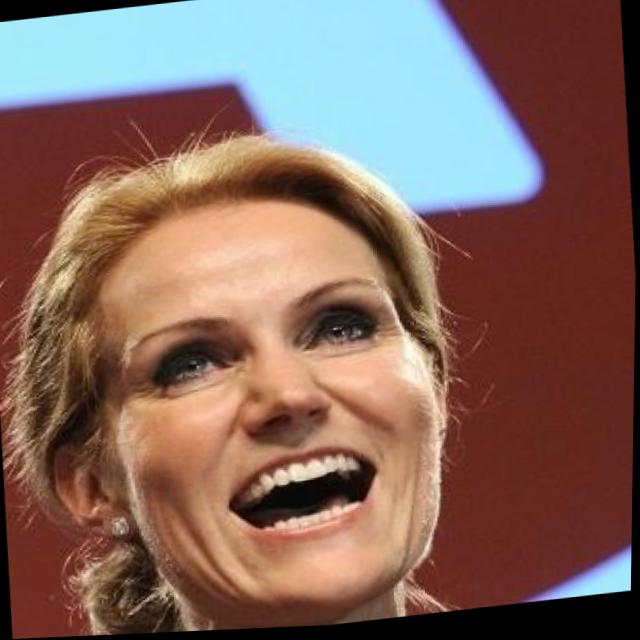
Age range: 21-44